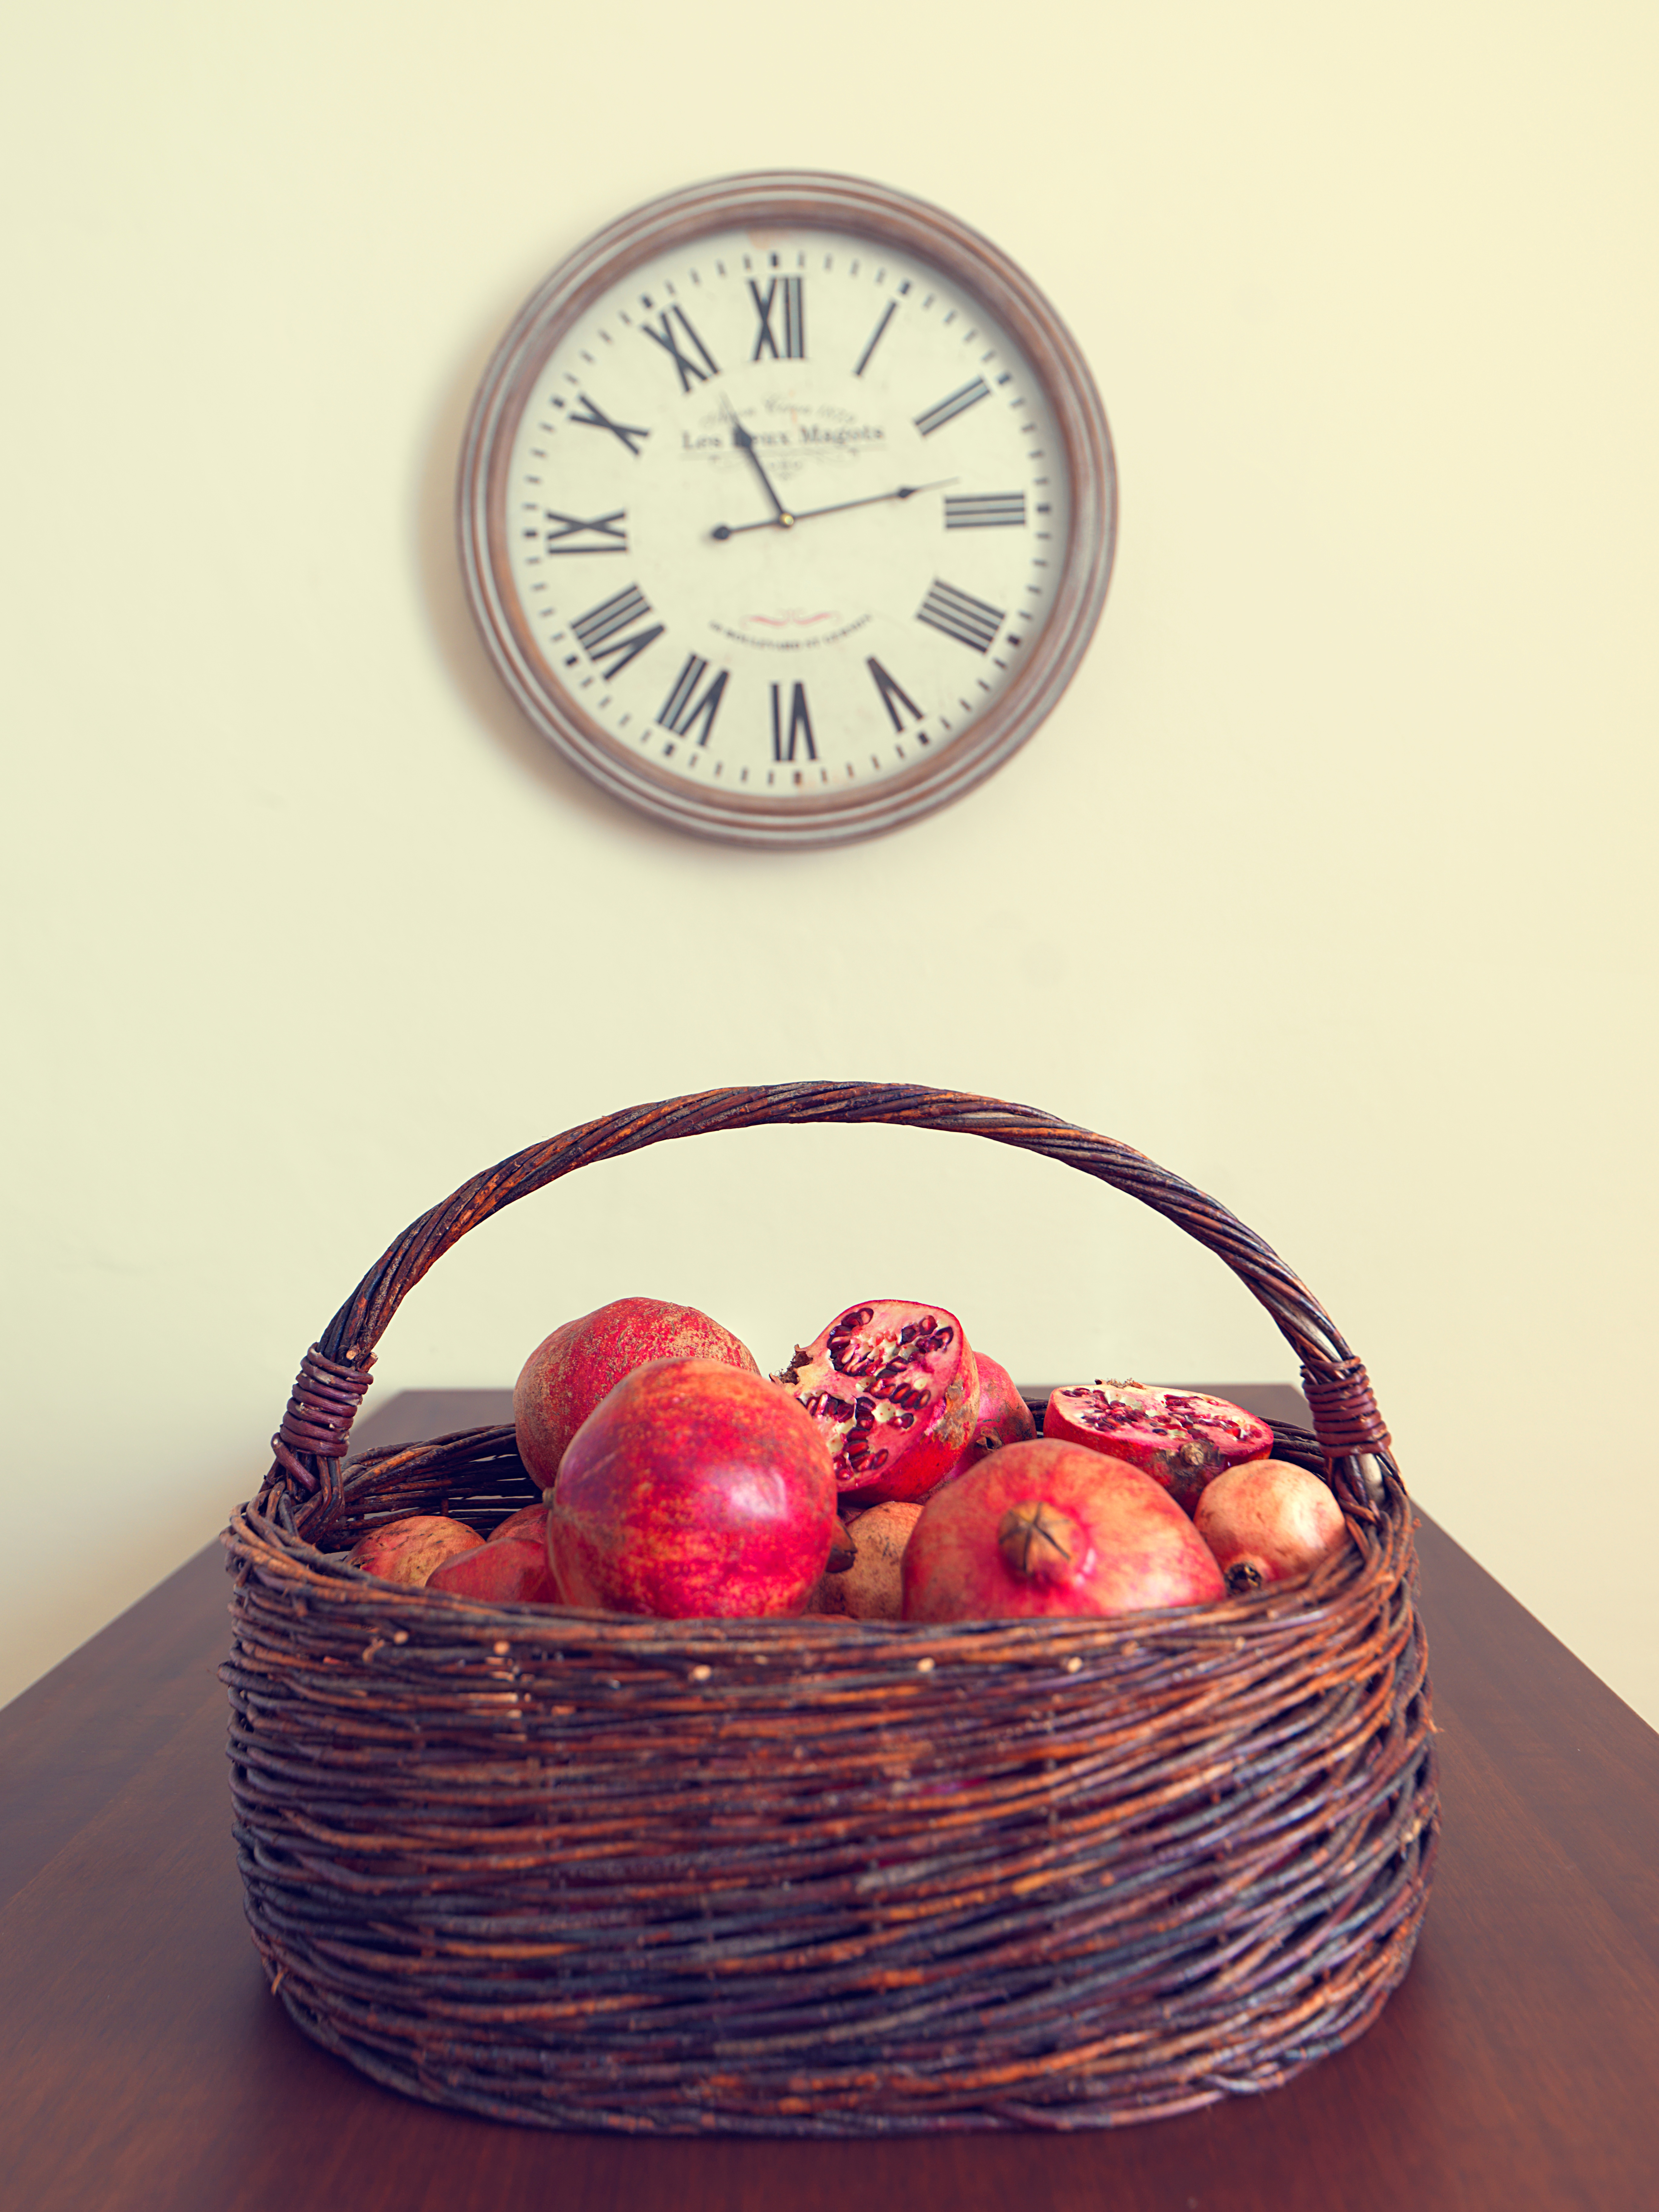
table, produce, furniture, basket, shape, home accessories